Penis enlargement

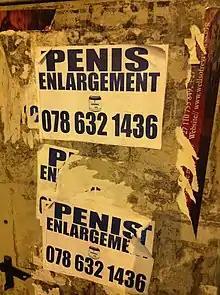
Such advertisements are common in South Africa.

There are several surgical penis enlargement treatments, most of which carry a risk of significant complications. Procedures by unlicensed surgeons can lead to serious complications.